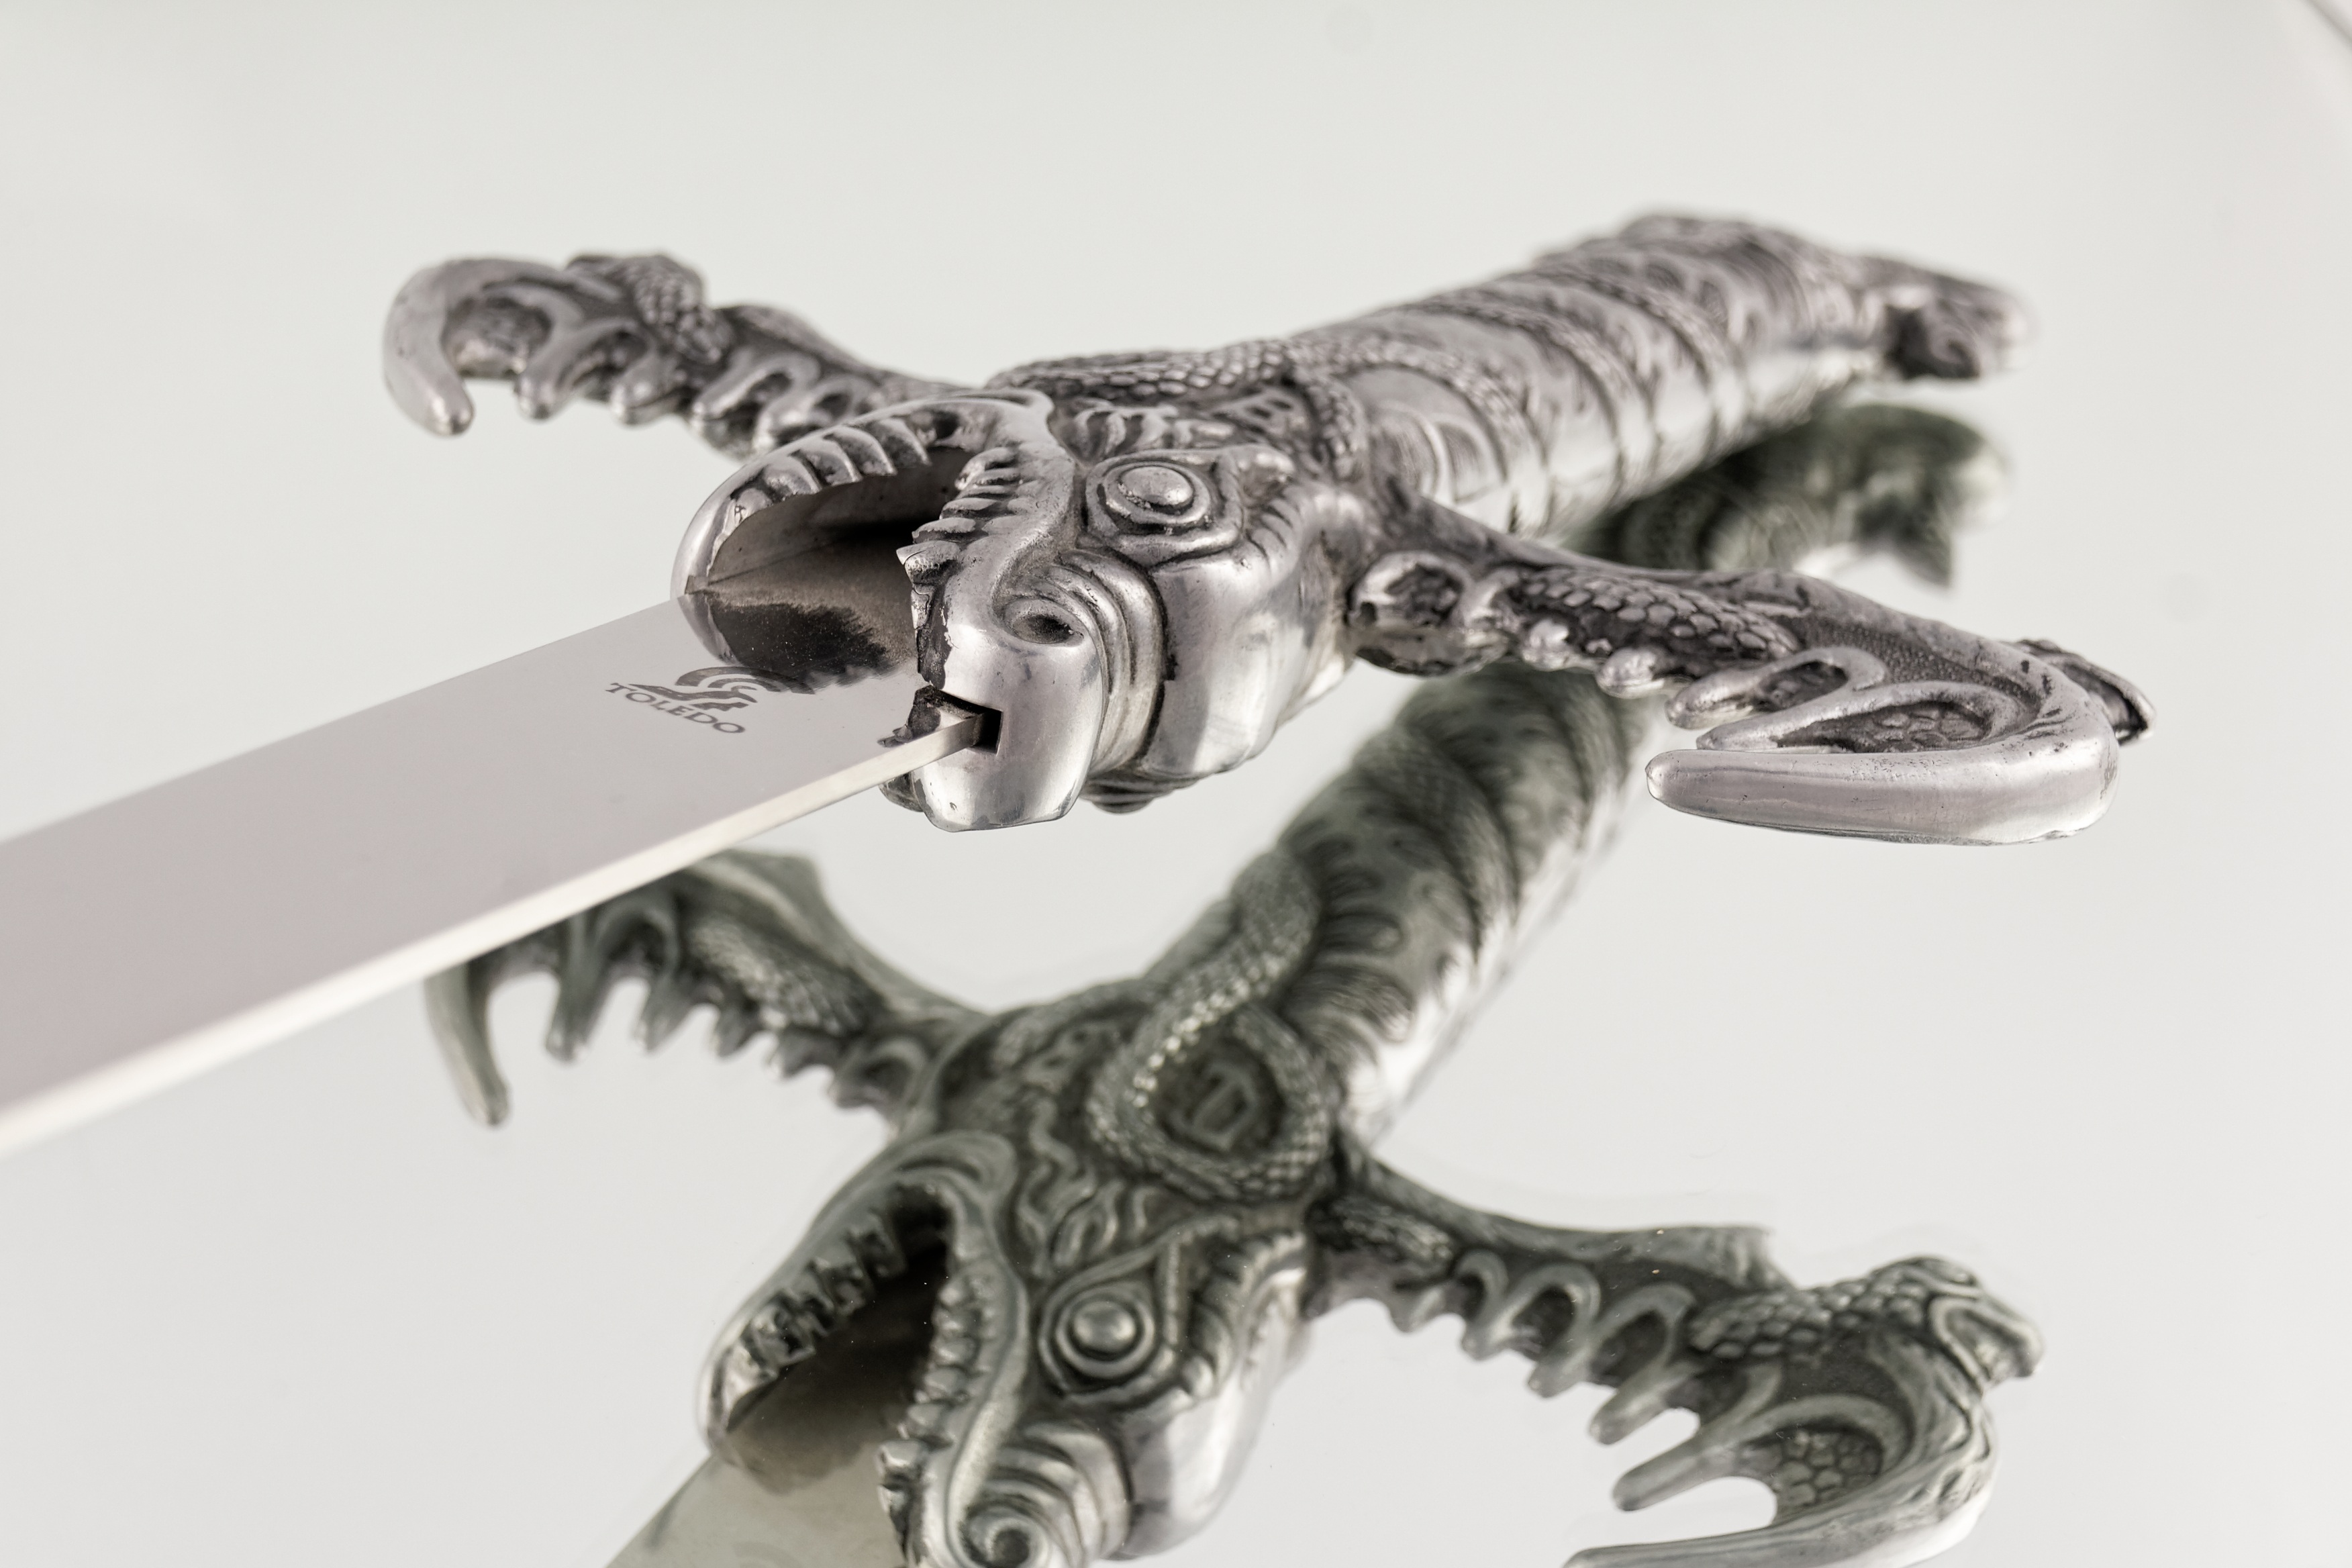
weapon, knife, handle, ornament, sword, fight, drawing, velociraptor